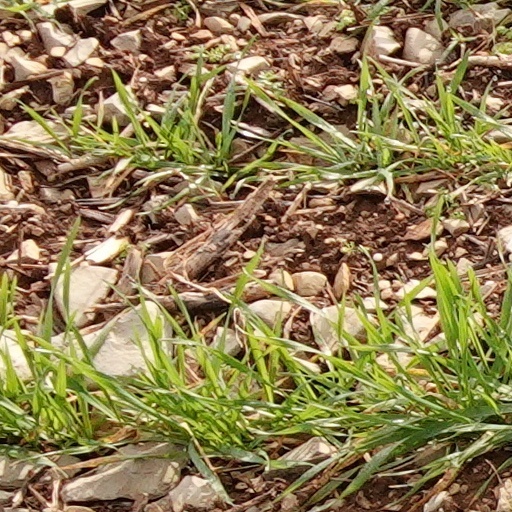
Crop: wheat